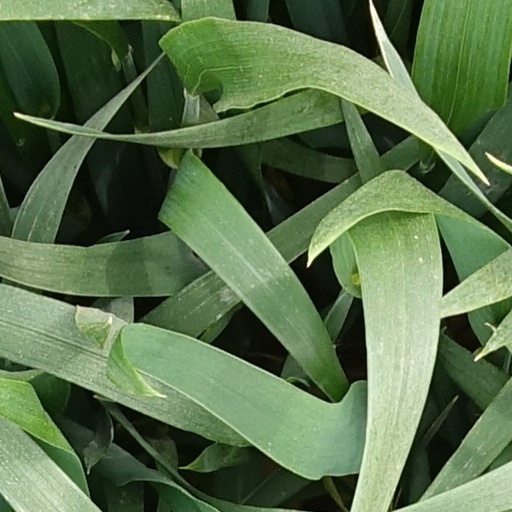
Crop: wheat